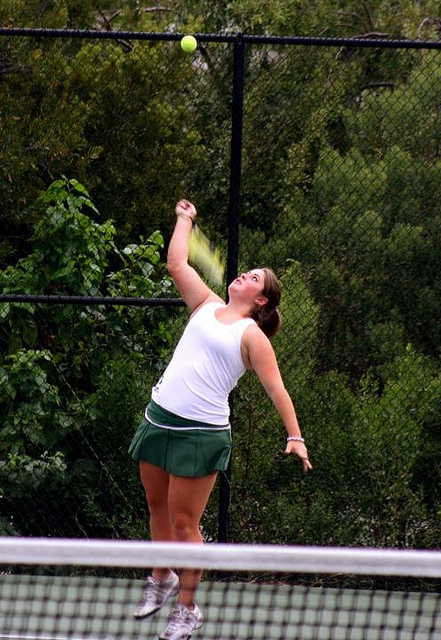
người phụ nữ cầm vợt tennis đỡ bóng cao